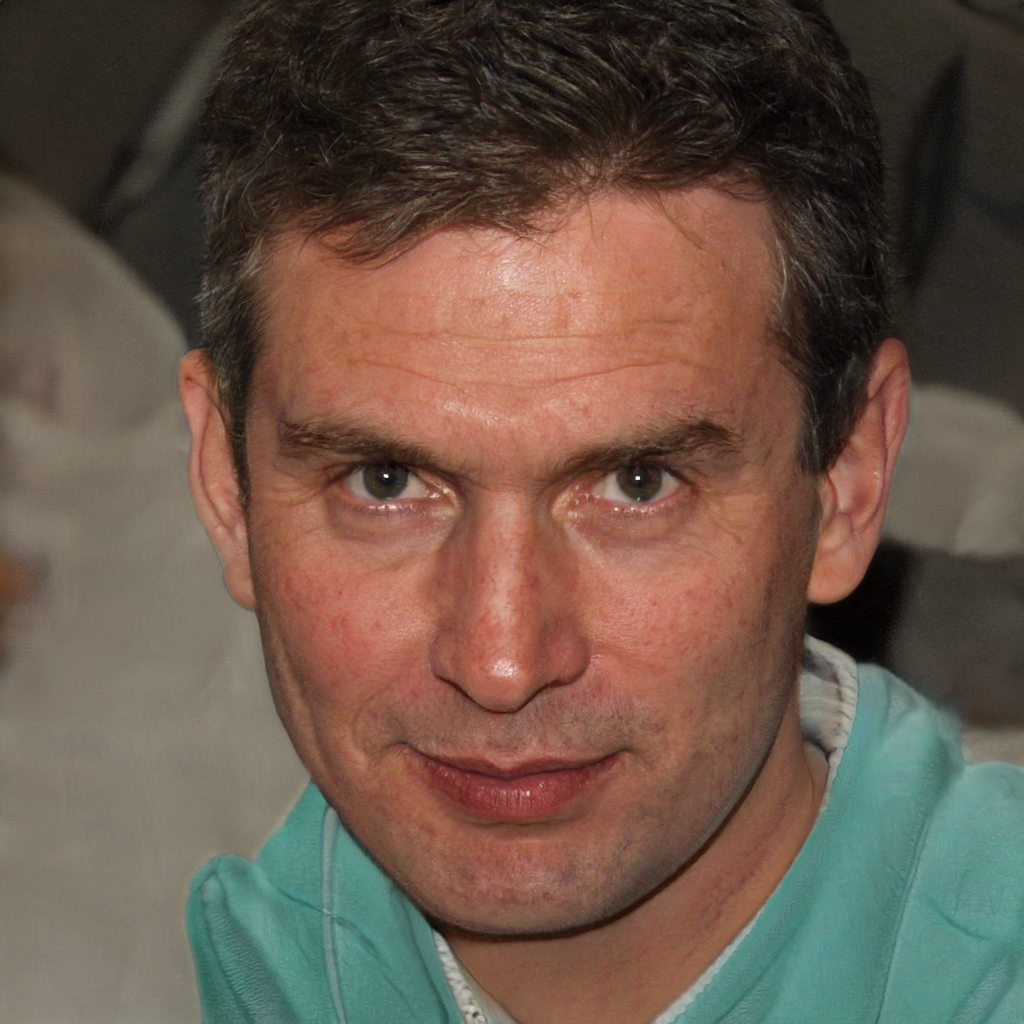
Gender: Male